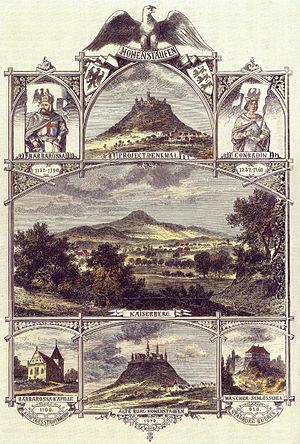
Le château de Hohenstaufen est la ruine d'un château médiéval situé sur un sommet de la localité de Hohenstaufen, aujourd'hui un quartier de la ville allemande de Göppingen dans le land de Bade-Wurtemberg. Il est connu pour avoir donné son nom à la Maison de Hohenstaufen.